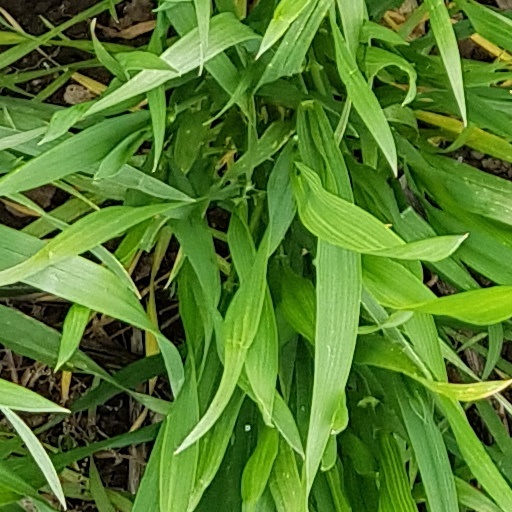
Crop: wheat